Spanish Mount Point

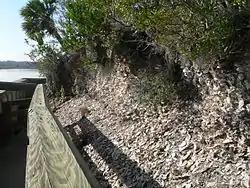
Spanish Mount Point, January 2013

Spanish Mount Point is a historic archaeological site located at Edisto Beach State Park, Edisto Island, Colleton County, South Carolina. Spanish Mount is an oyster-clam shell midden, about 27 meters long and 3 meters high. The site is bordered by water and marsh on three sides. Spanish Mount dates between 2200 and 1800 BC and represents a transitional period of pre-history and the midden accumulated during the site's short term occupation.